Bois Doré (Newport, Rhode Island)

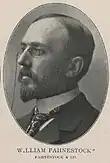
William Fahnestock

Bois Doré was built in 1927. It was designed by New York architect Charles A. Platt for William Fahnestock, who came from a prominent New York banking family which founded Oppenheimer Holdings.